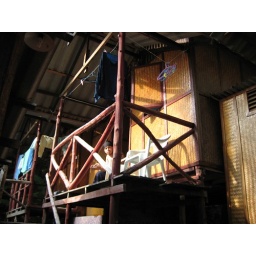
Our hut. Still no hot water but a mirror in the bathroom and more mosquito nets